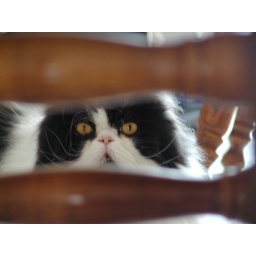
Hiding under kitchen table